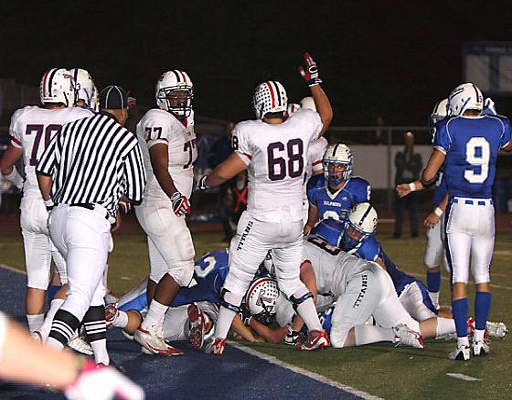
touchdown ? the referee runs in for a closer look .